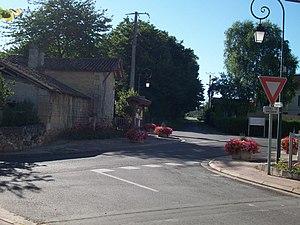
Bourg
Tizac-de-Lapouyade est une commune du Sud-Ouest de la France, située dans le département de la Gironde, les habitants en sont les tizacais et tizacaises.